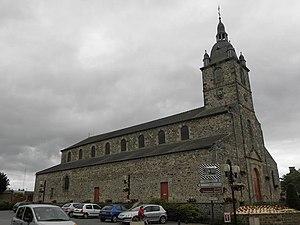
Église Saint-Pierre d'Irodouër (35).